Henry M. Crane

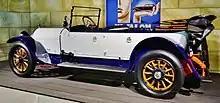
1916 Simplex-Crane Model 5

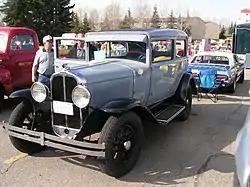
1924 Pontiac 6

On October 12, 1906, Crane cofounded the Crane & Whitman Company with Allen E. Whitman. The company started with $50,000 (equivalent to $ in 2023) in capital stock and $14,900 (equivalent to $ in 2023) of cash to "deal in motor engines". Crane served as company president; Whitman was the company's agent, vice-president and treasurer; P. M. Erickson was its secretary; and R. W. Wasson was its superintendent.